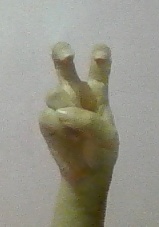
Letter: toot